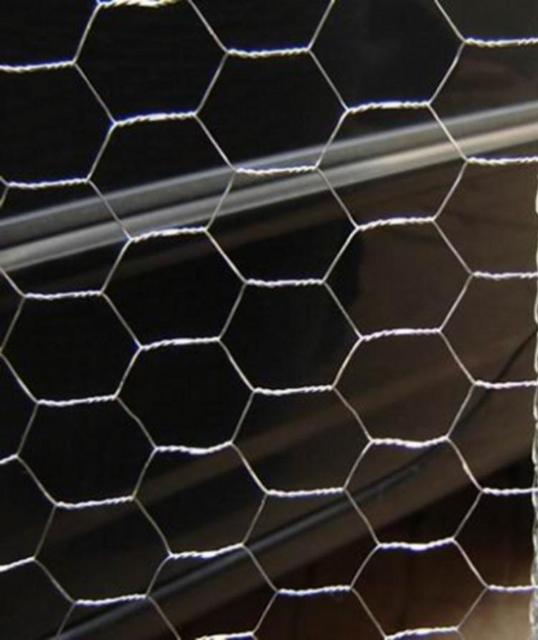
Texture: meshed